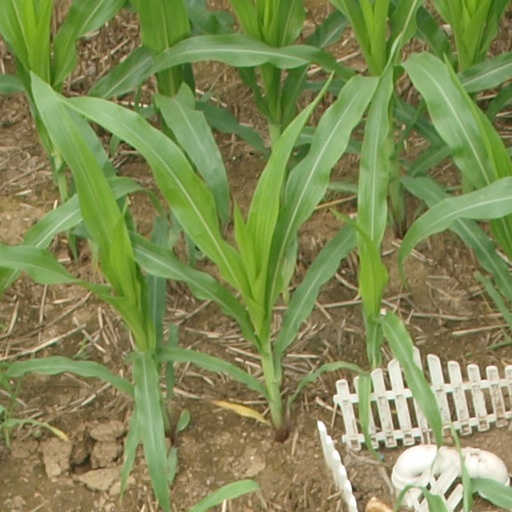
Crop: maize; corn